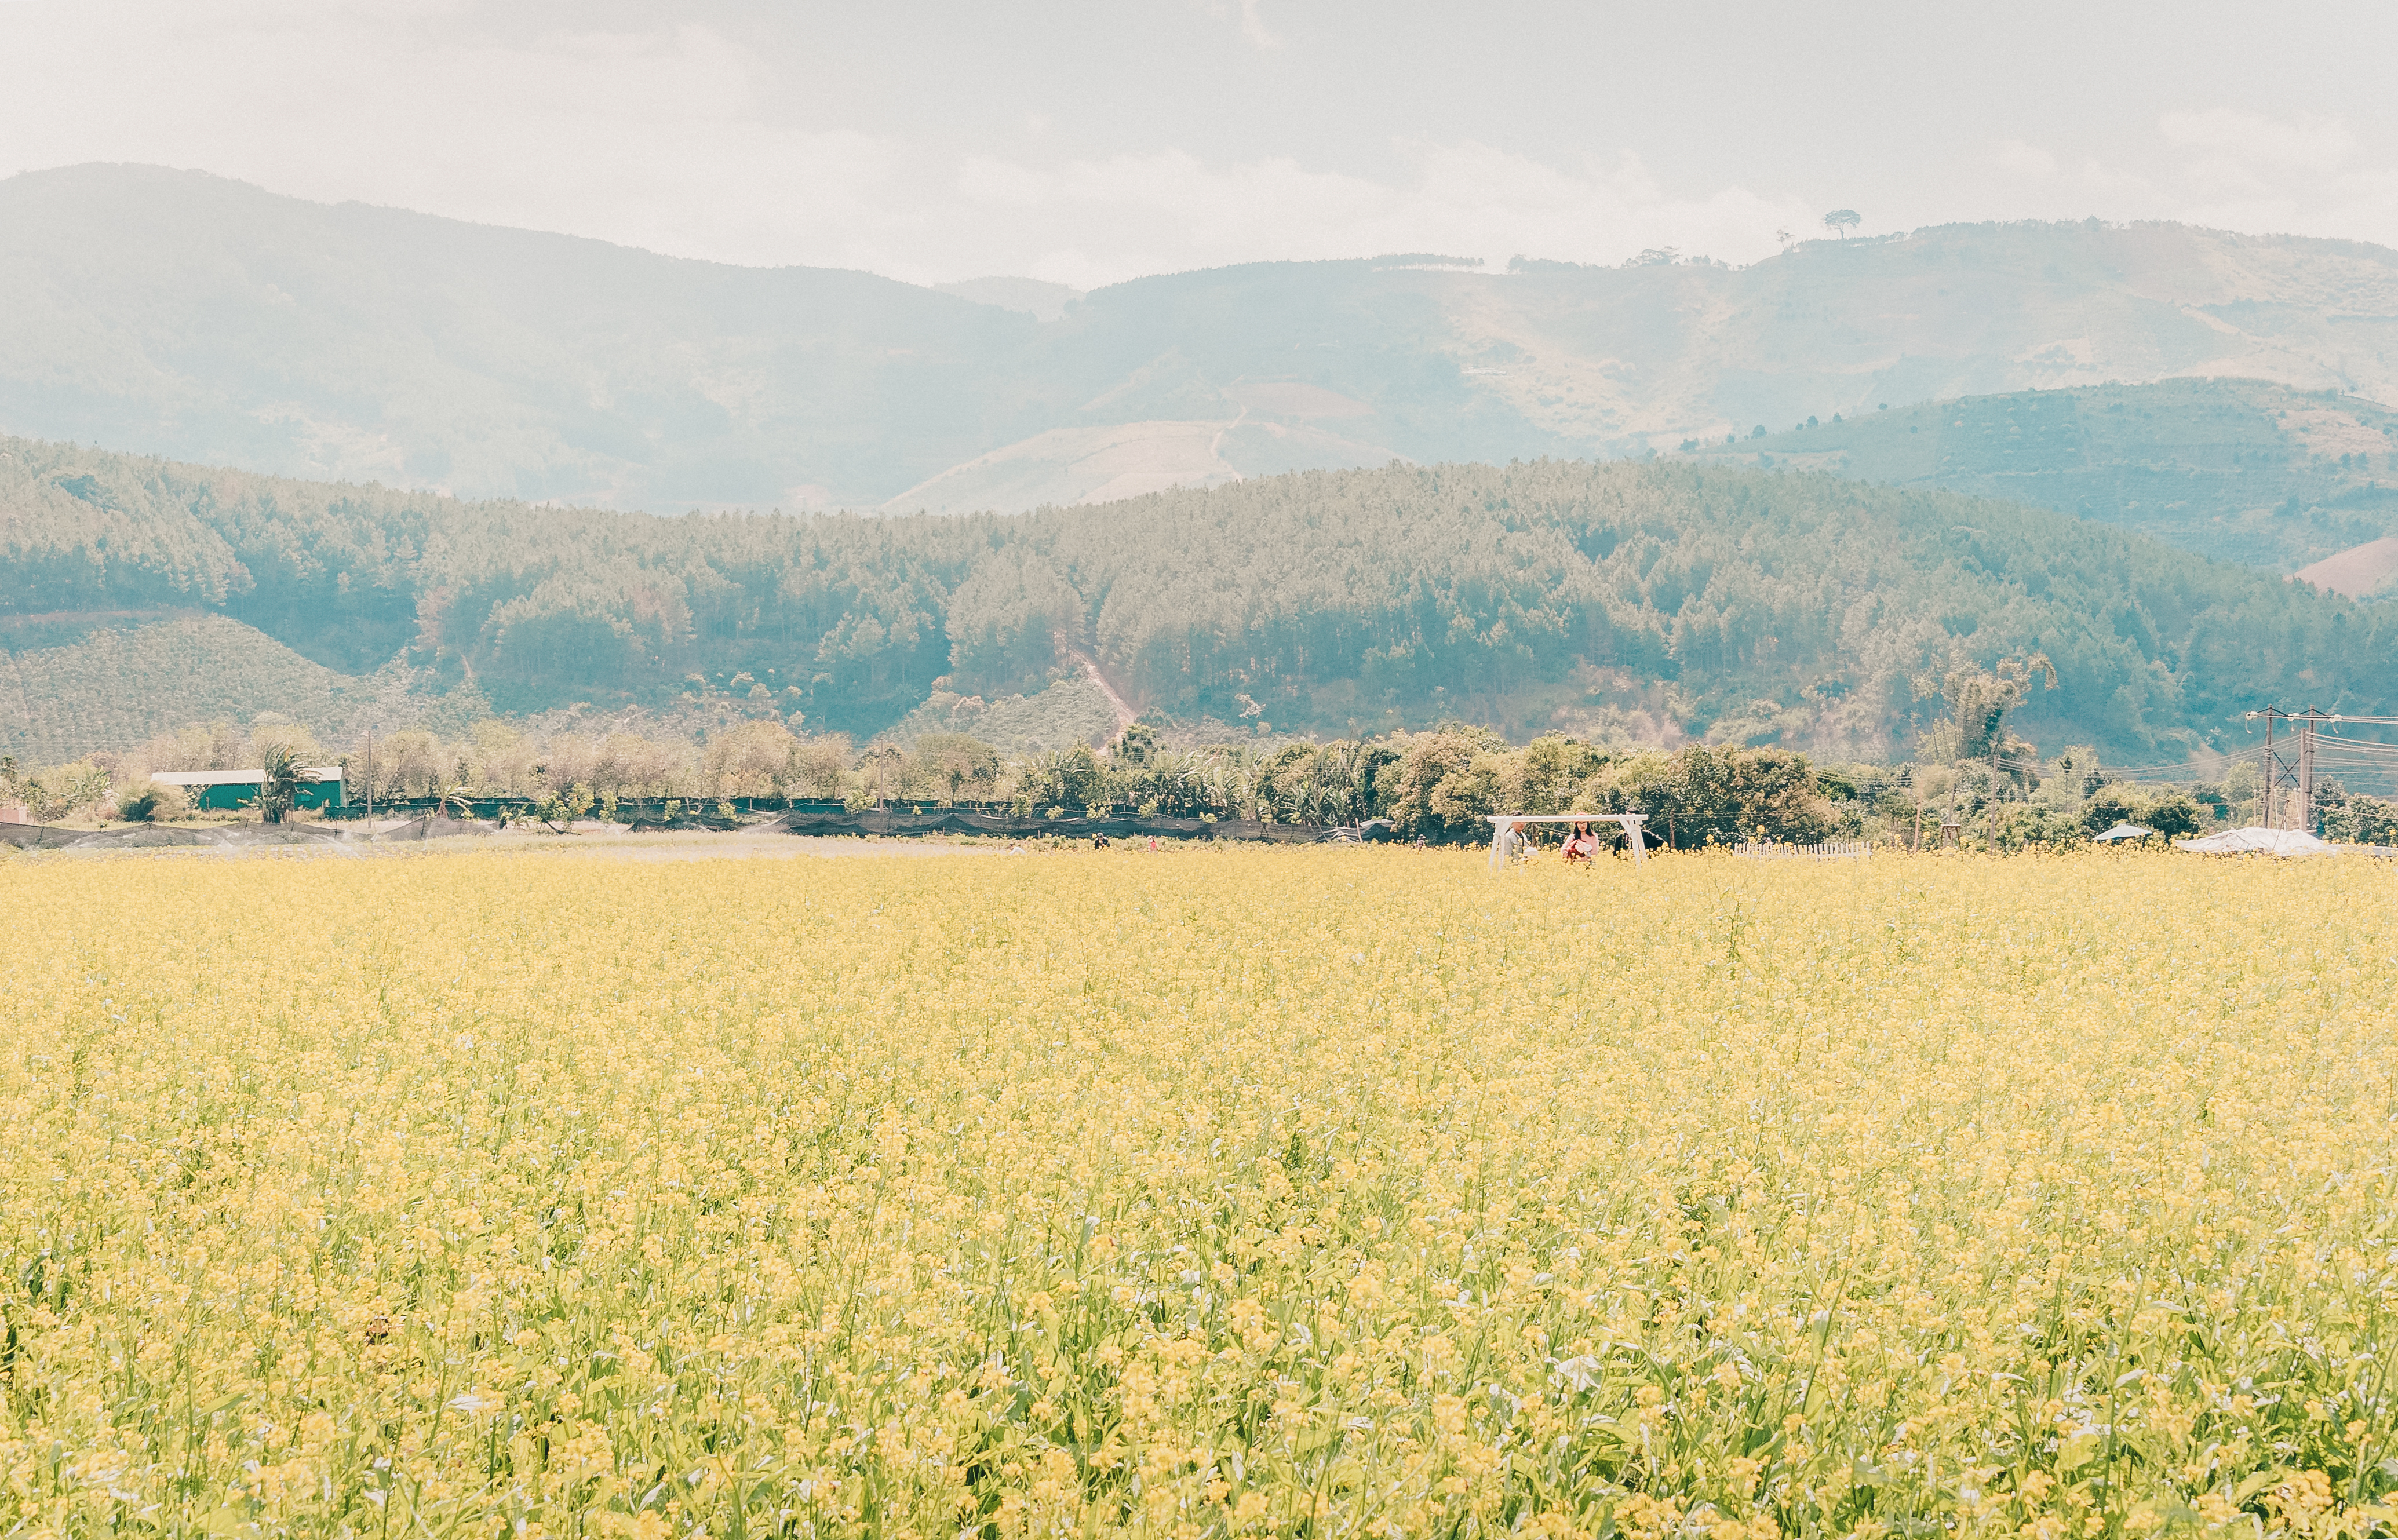
quotes, wallpaper, landscape, art, photography, vintage, pastel, lovely, cute, typography, happy, live, light, field, grassland, crop, agriculture, plain, sky, prairie, grass family, rural area, meadow, grass, ecoregion, farm, land lot, shrubland, tree, hill, steppe, pasture